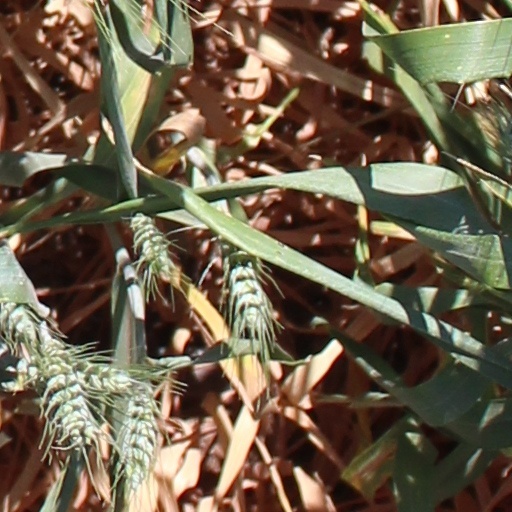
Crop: wheat